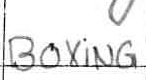
Label: boxing